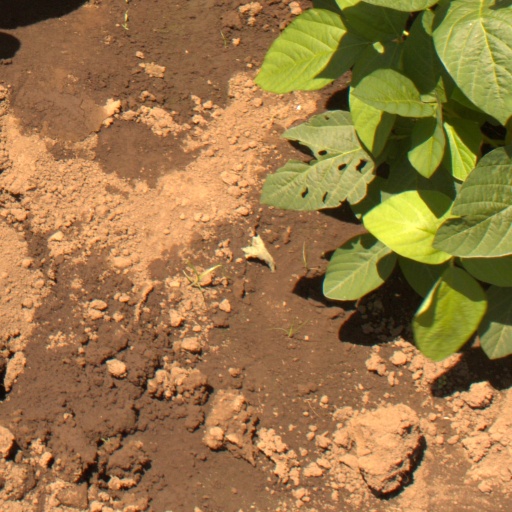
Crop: soybean